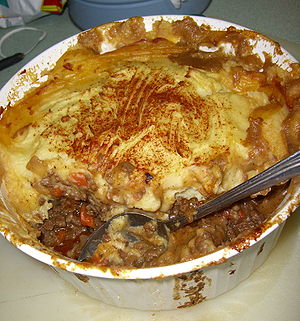
Shepard's pie
Shepard's pie.
Shepard's pie eller cottage pie er en kødtærte med skorpe af kartoffelmos. Shepard's pie laves med lammekød, hvorimod cottage pie laves med oksekød.